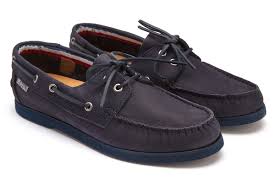
Label: Boat